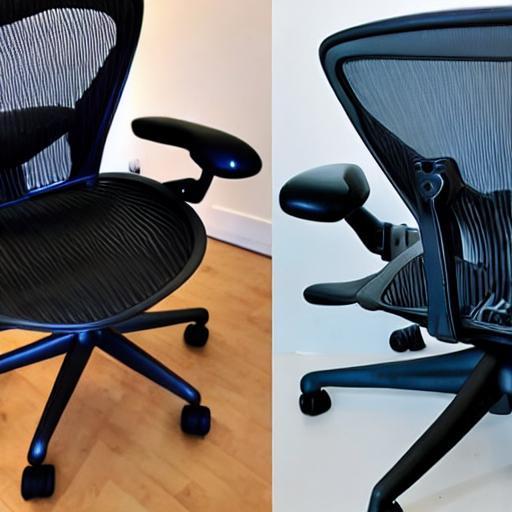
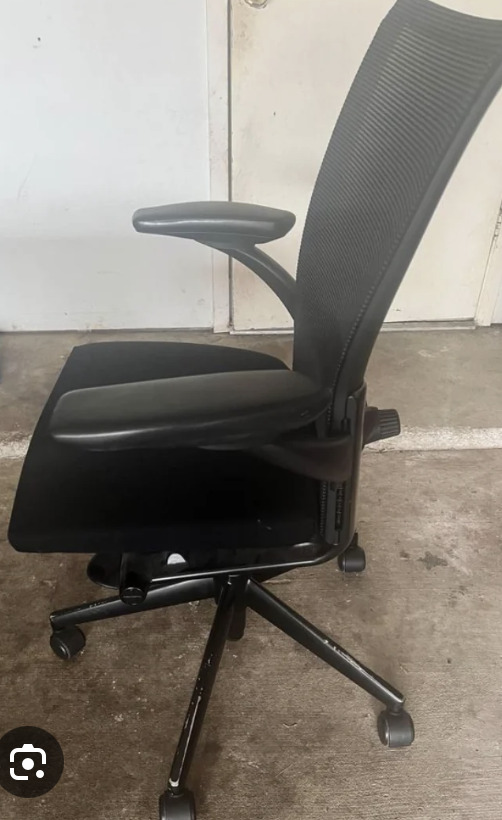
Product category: items_chair
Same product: no